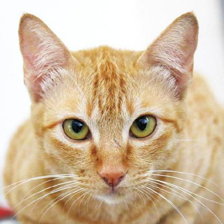
Label: animals